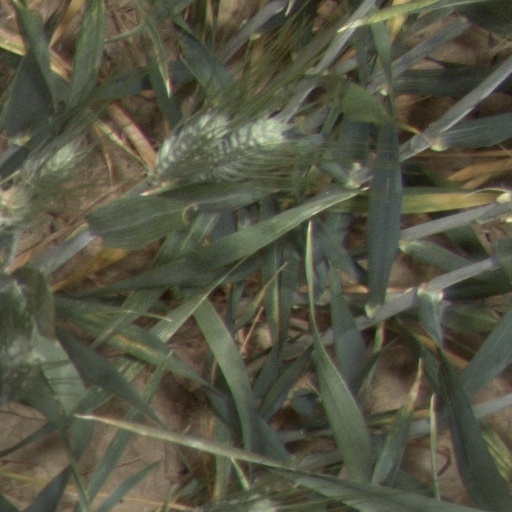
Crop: wheat